Daniele Archibugi

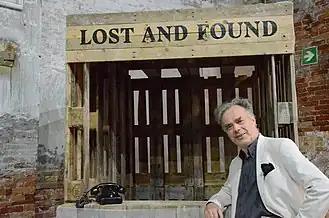
Daniele Archibugi, Venice Biennale, 2022.

Together with David Held, Archibugi has been a key figure in the development of cosmopolitanism and of cosmopolitan democracy in particular, namely the attempt to apply some of the norms and values of democracy to global politics. He has advocated substantial reforms in international organizations, including the United Nations and the European Union.